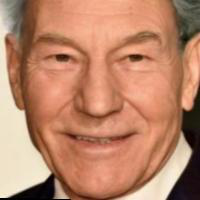
Age group: age 66-80